Pulsallama

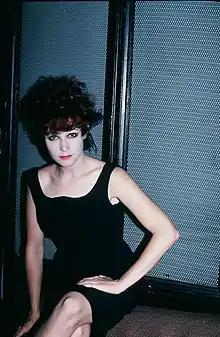
Ann Magnuson was a manager at Club 57 when she founded the group

Pulsallama's performance was well received. They went on to perform at parties and played a show at a rock club that was positively reviewed by "New York Rocker" magazine and "SoHo Weekly News". They had shows at both the Mudd Club and Danceteria. Dee Pop of the Bush Tetras described Pulsallama's early shows as "13 girls fighting over a cowbell."